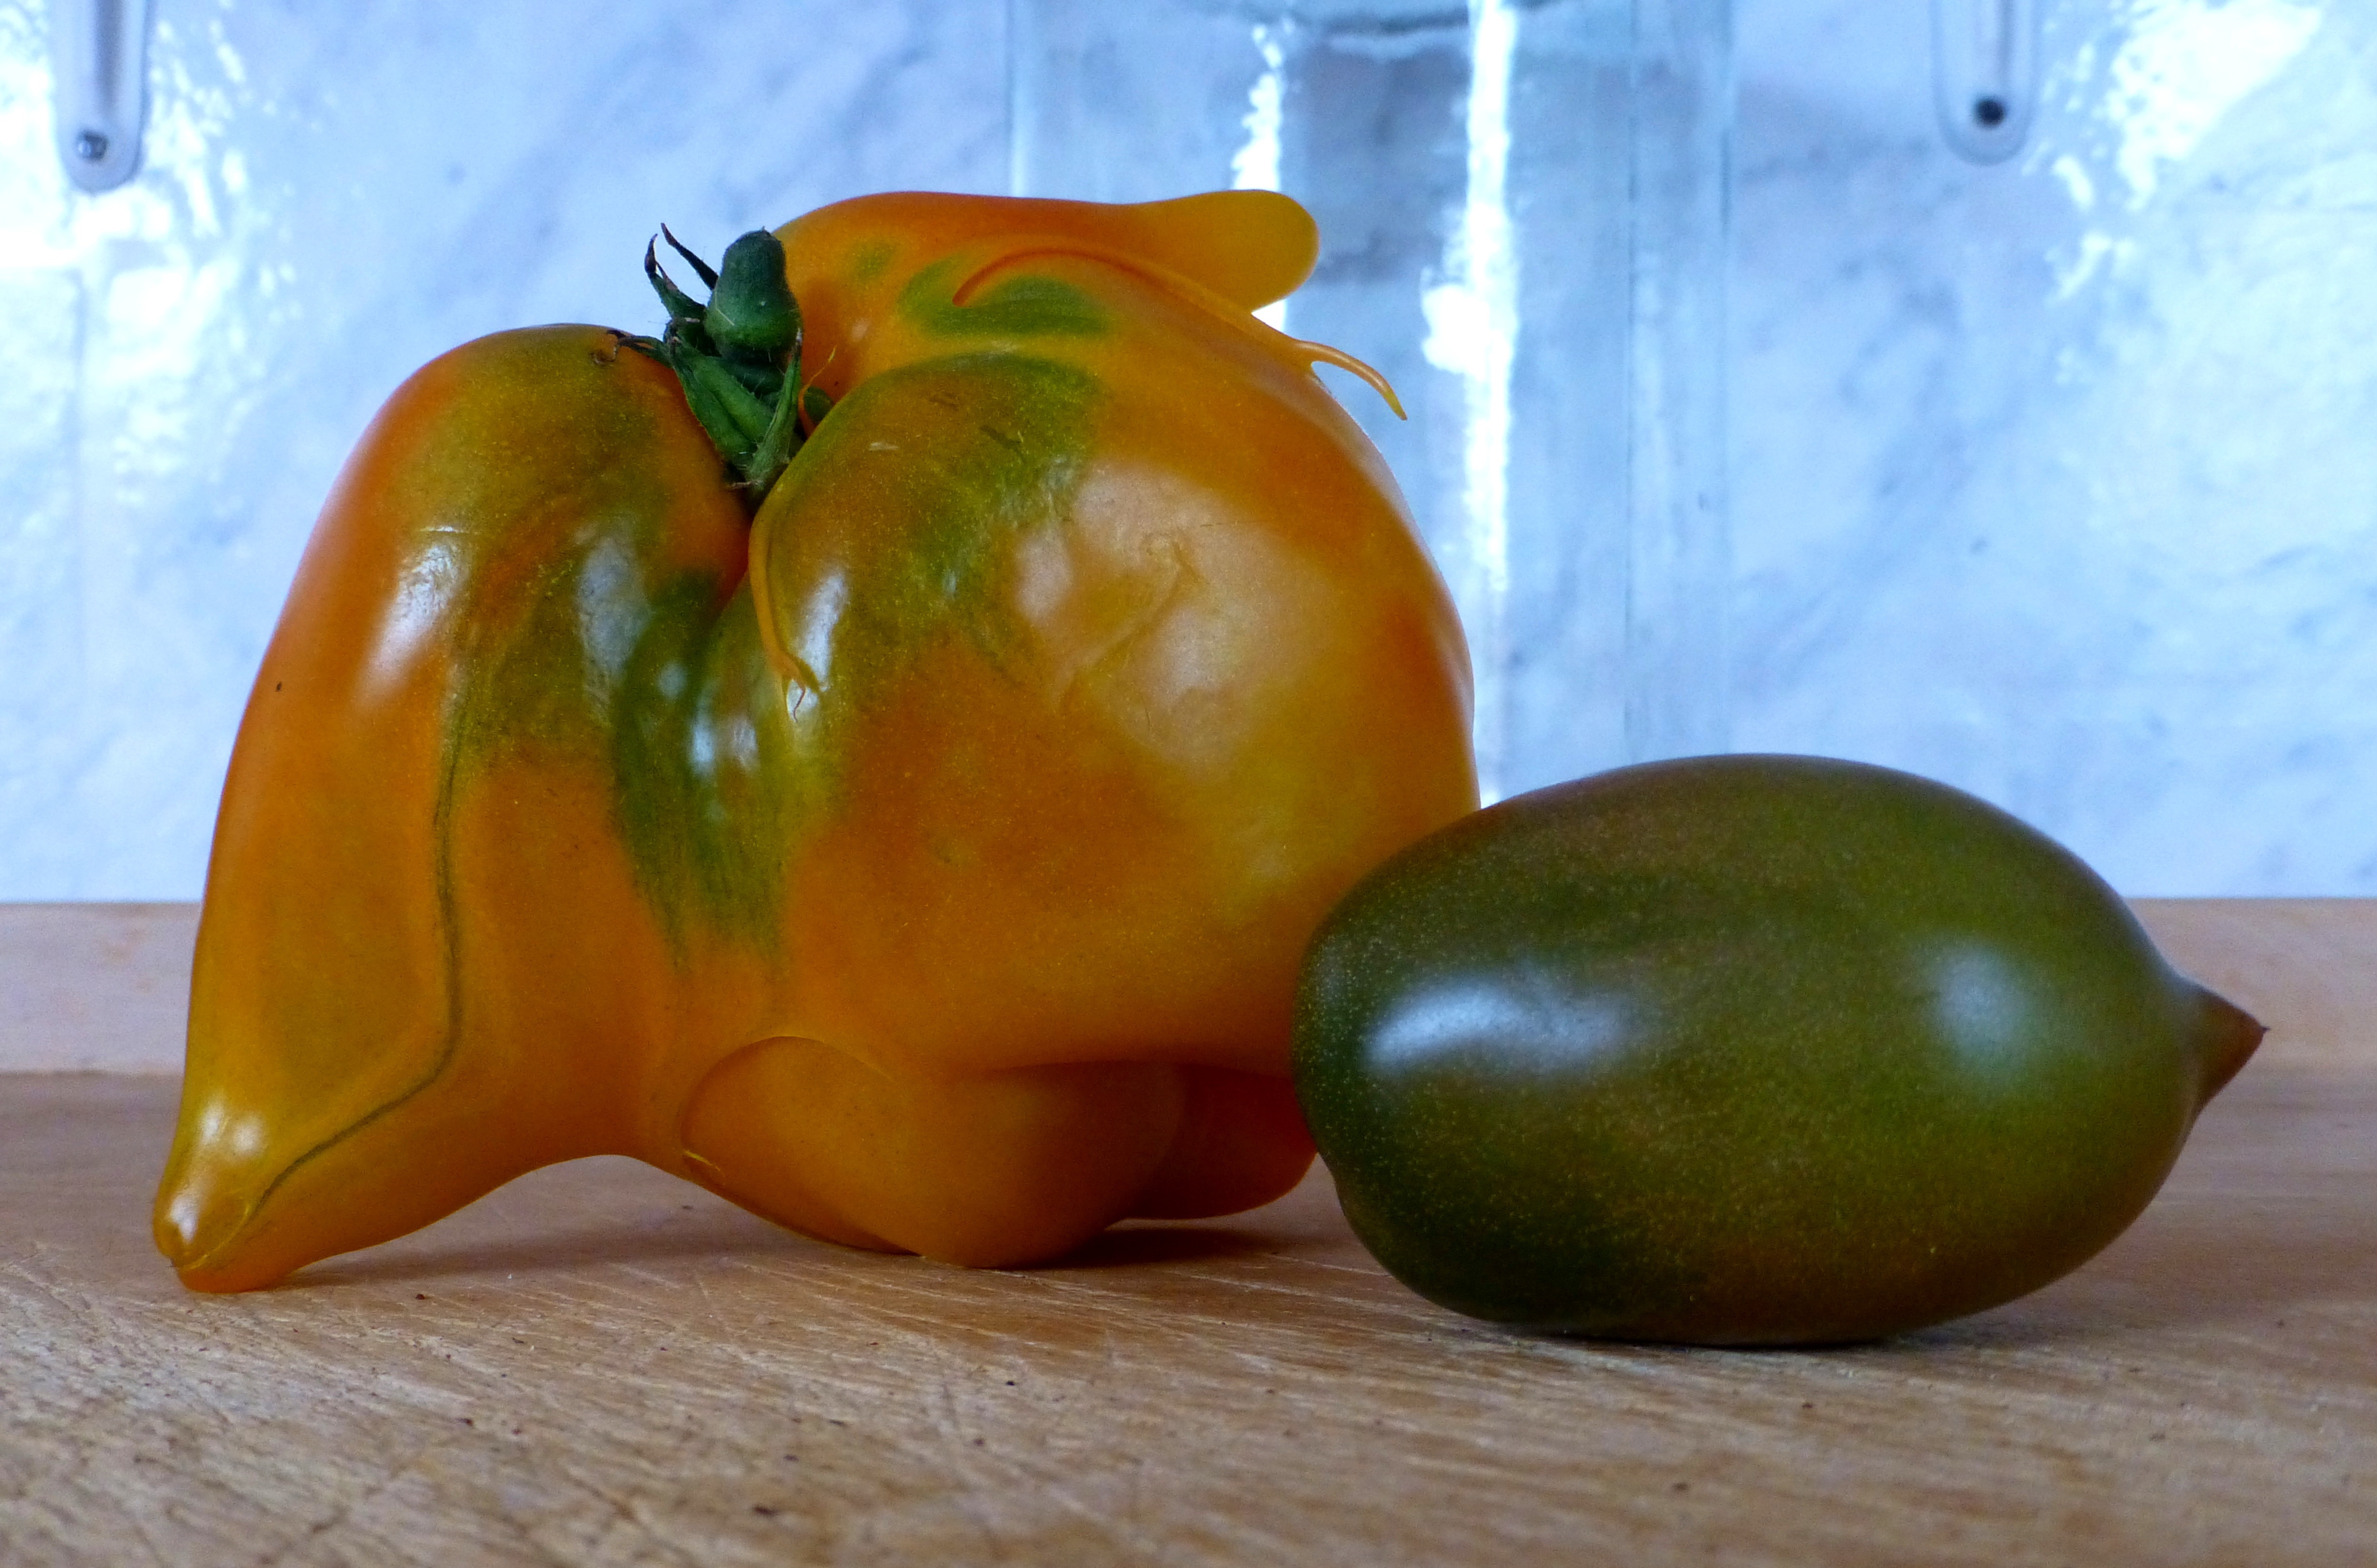
plant, fruit, food, green, produce, vegetable, yellow, still life, painting, gourd, tomato, vegetables, strange, cucurbita, flowering plant, still life photography, land plant